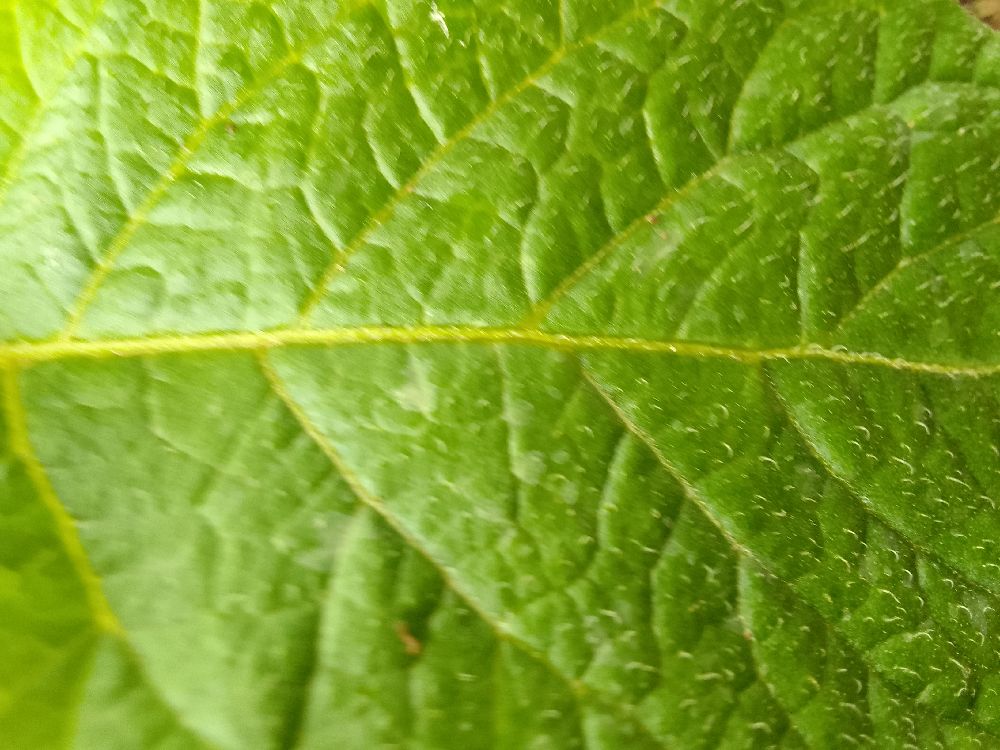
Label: Healthy